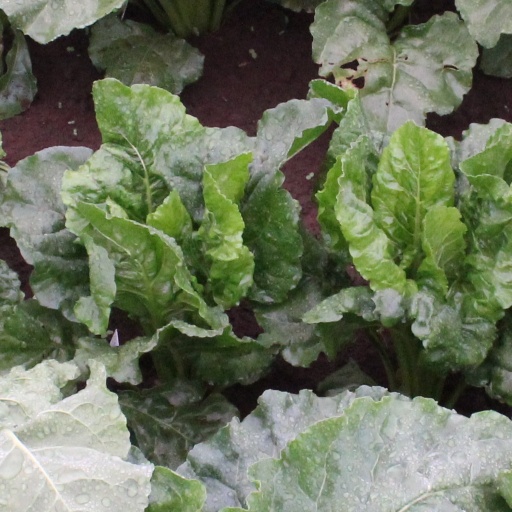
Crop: sugar beet